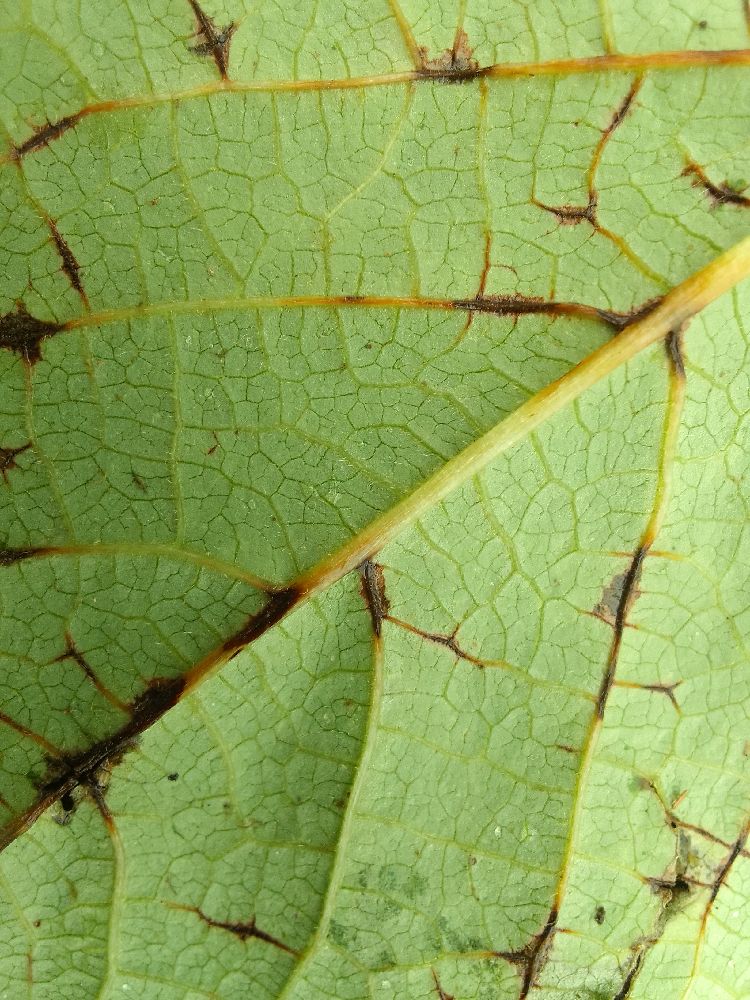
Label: anthracnose